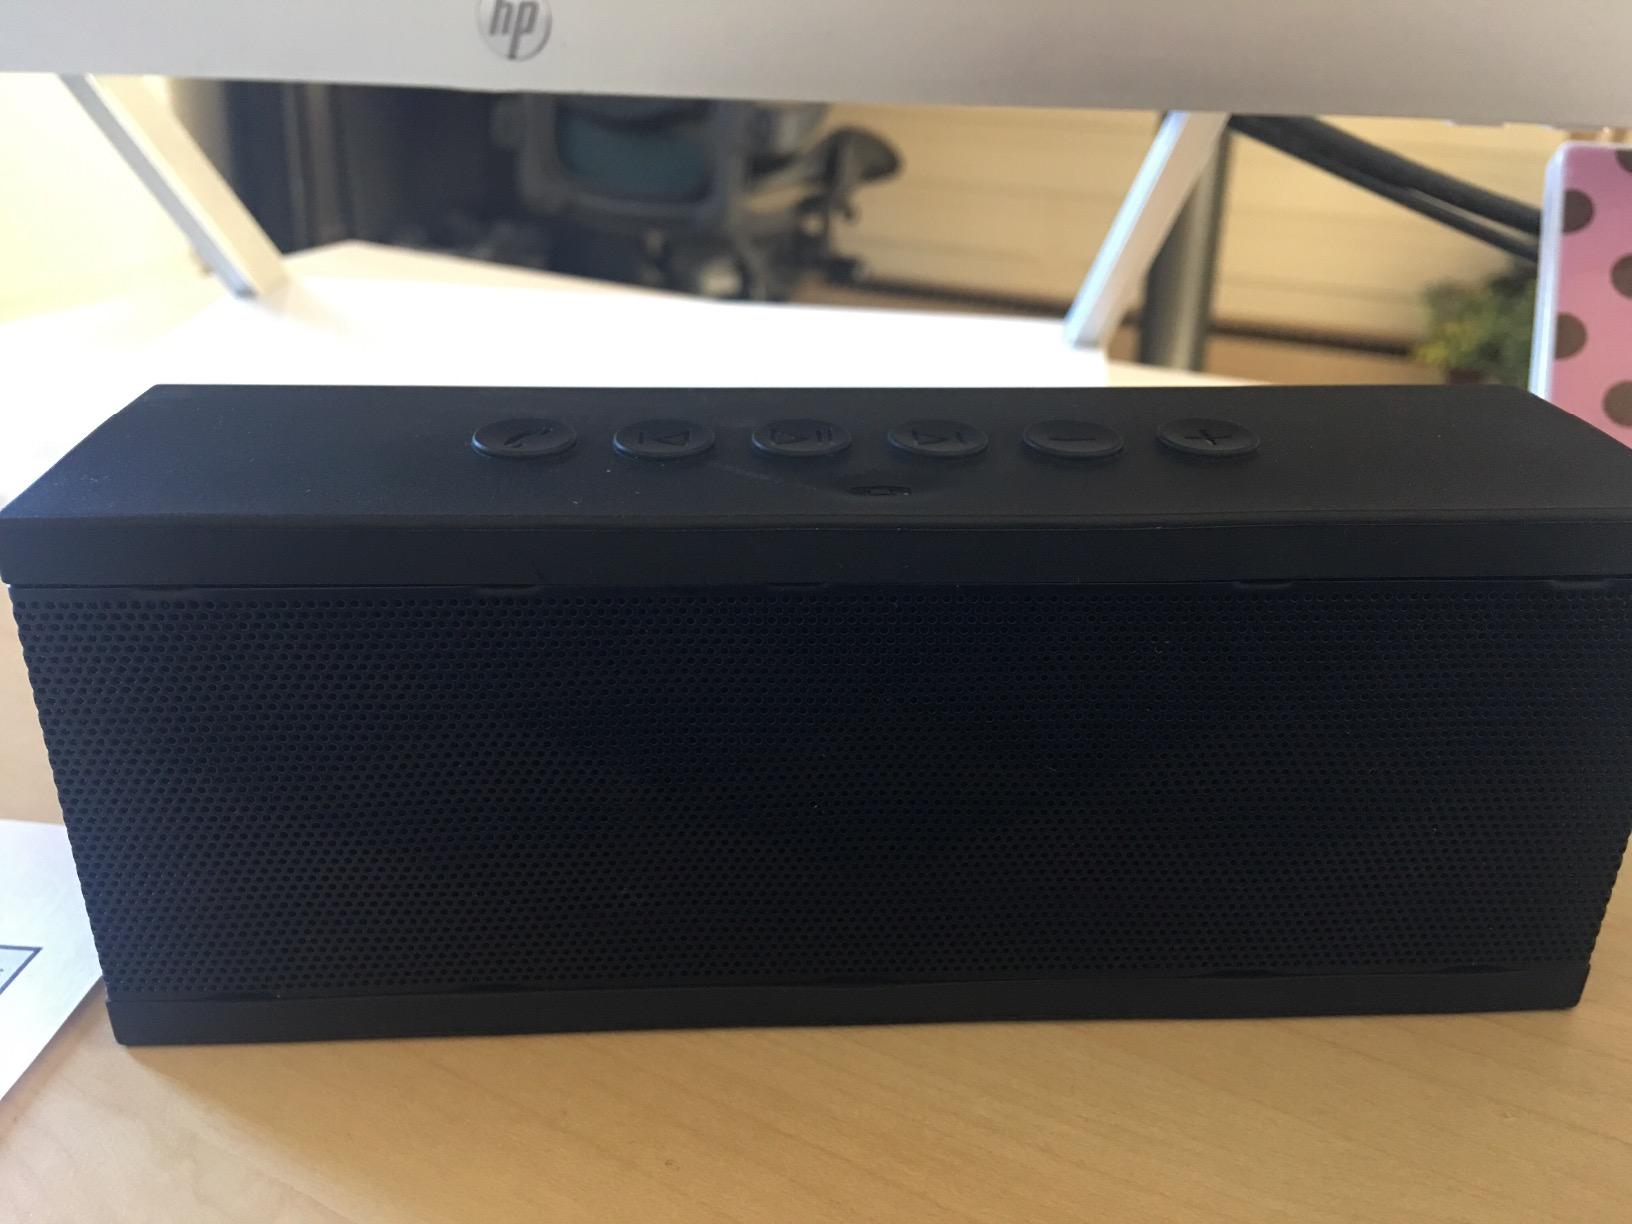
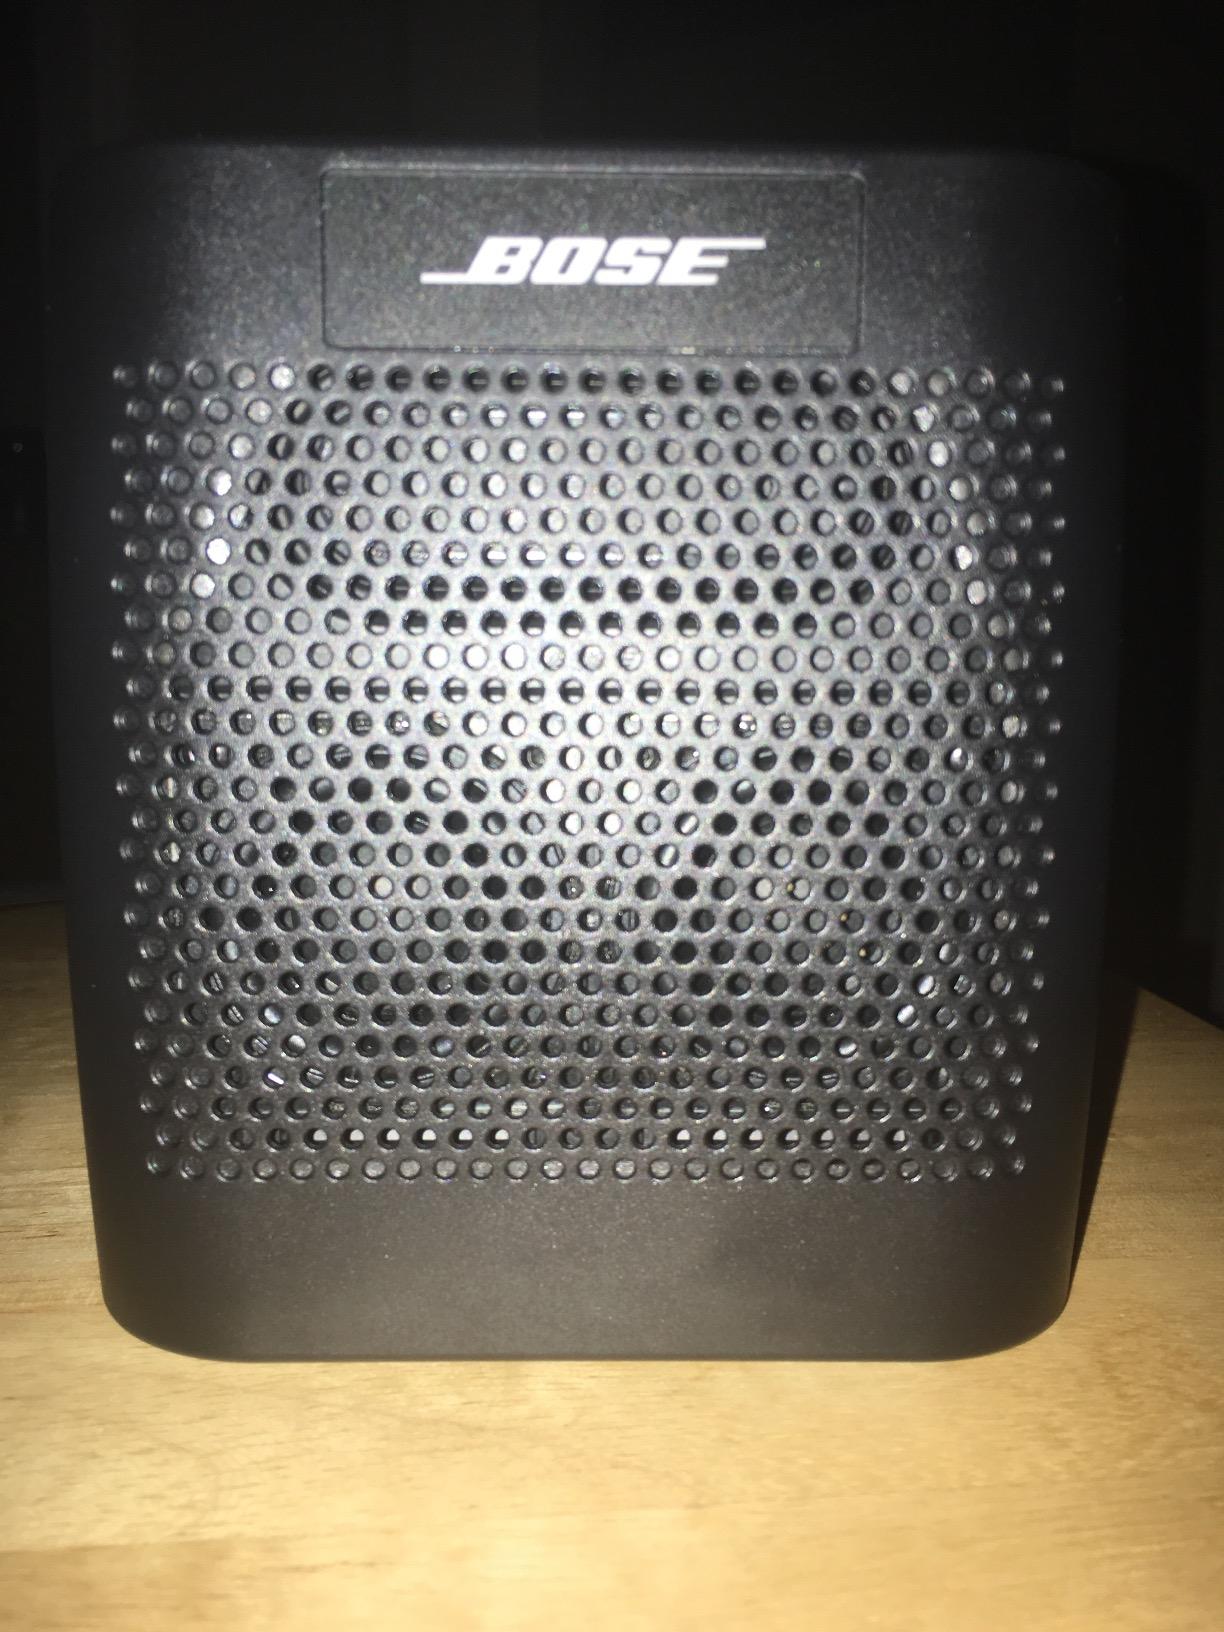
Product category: speaker
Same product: no